Indra Dassanayake

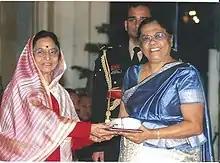
Dassanayake (right) in 2007

Indra Dassanayake was a Sri Lankan academic, emeritus professor in Hindi, a scholar known for promoting the Hindi language and North Indian culture in Sri Lanka through educational institutions. On 26 January 2020, she was conferred the Padma Shri award posthumously.